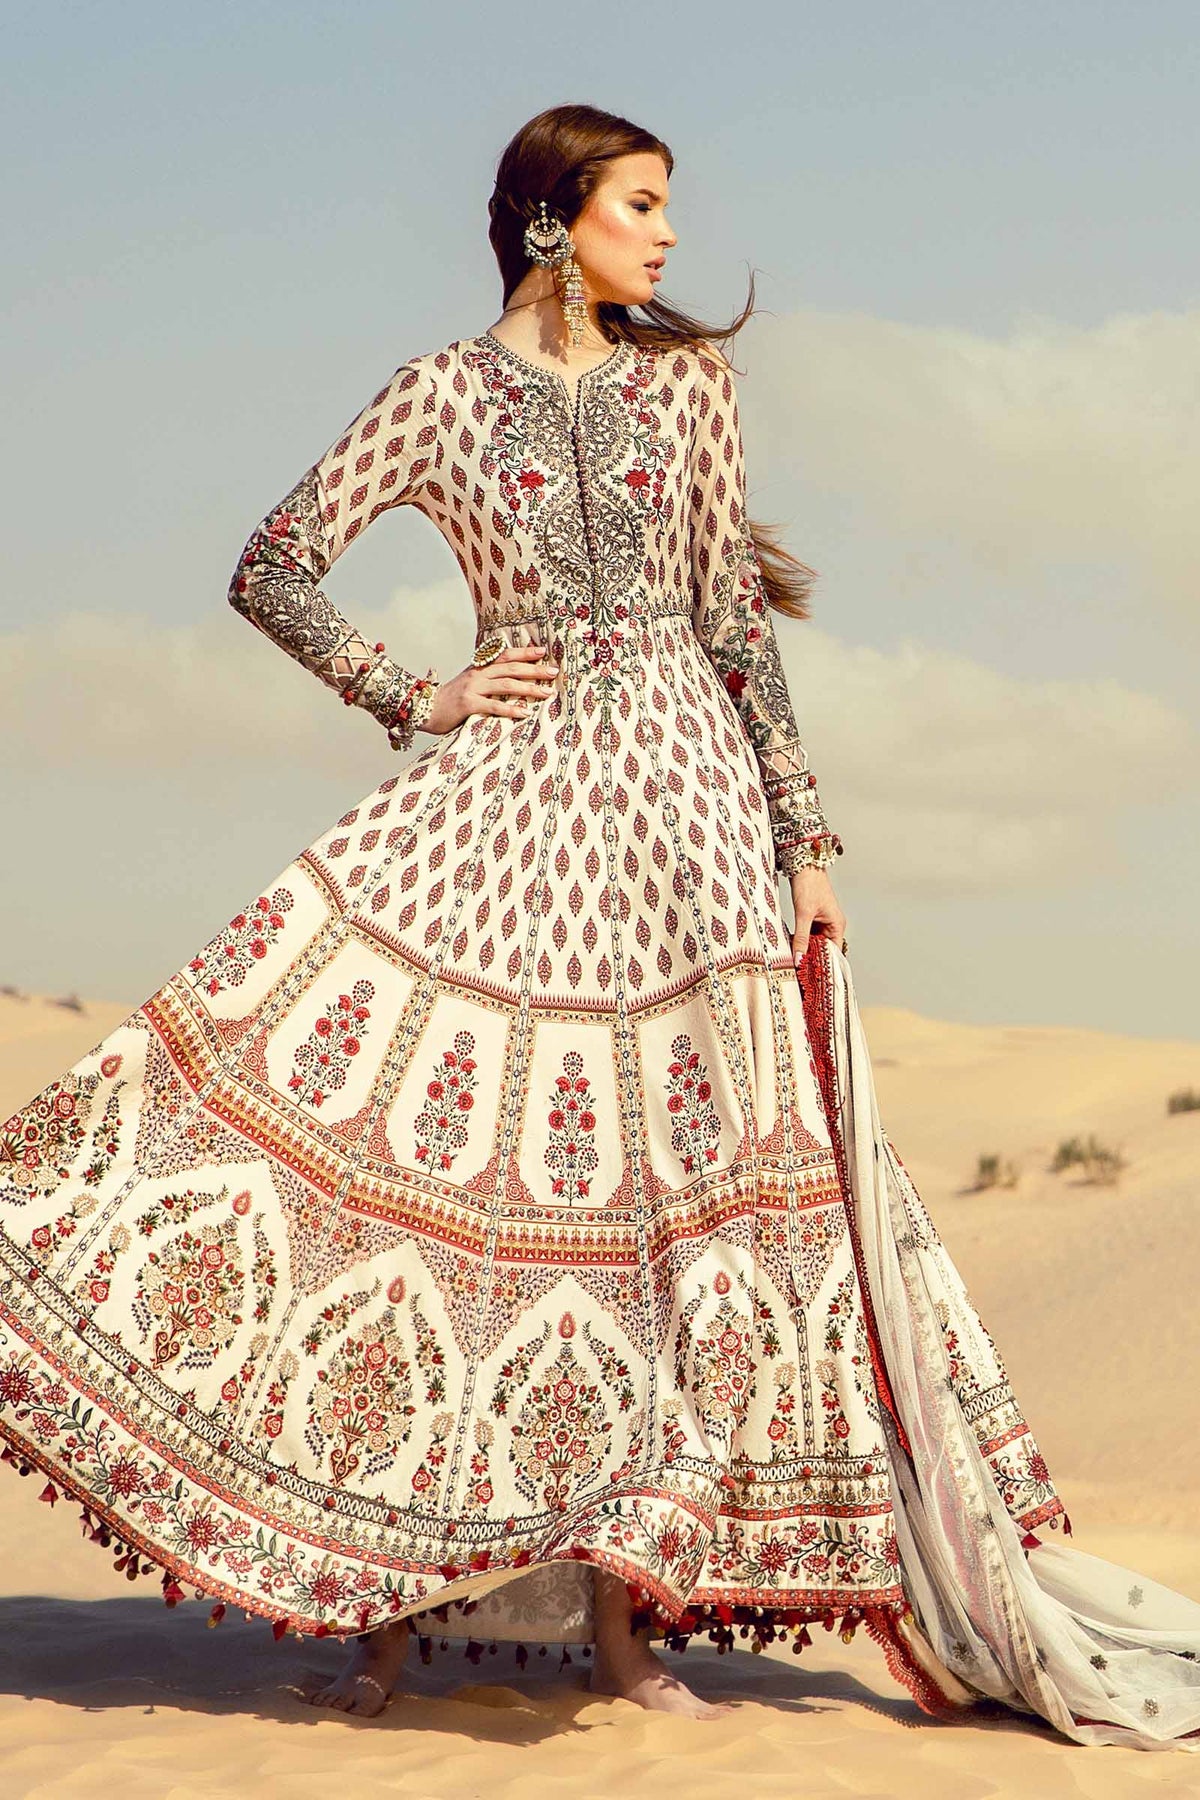
beige multi embroidered anarkali suit